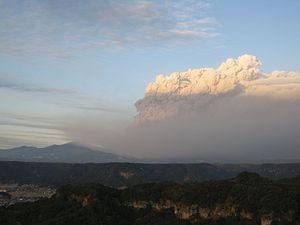
Le mont Shinmoe, est un volcan du Japon situé dans le Sud du pays, sur l'île de Kyūshū, au nord de la baie de Kagoshima. Ce stratovolcan couronné par un cratère fait partie des monts Kirishima, un ensemble de volcans, et culmine à 1 421 mètres d'altitude. Connaissant des éruptions explosives généralement de faible intensité, celle débutée en janvier 2011 est cependant caractérisée par de fortes explosions qui produisent d'importants panaches volcaniques, des pluies de cendres et des nuées ardentes, forçant les autorités à établir des zones d'interdiction d'accès, des interruptions dans le trafic ferroviaire et aérien et à procéder à l'évacuation des populations les plus exposées.